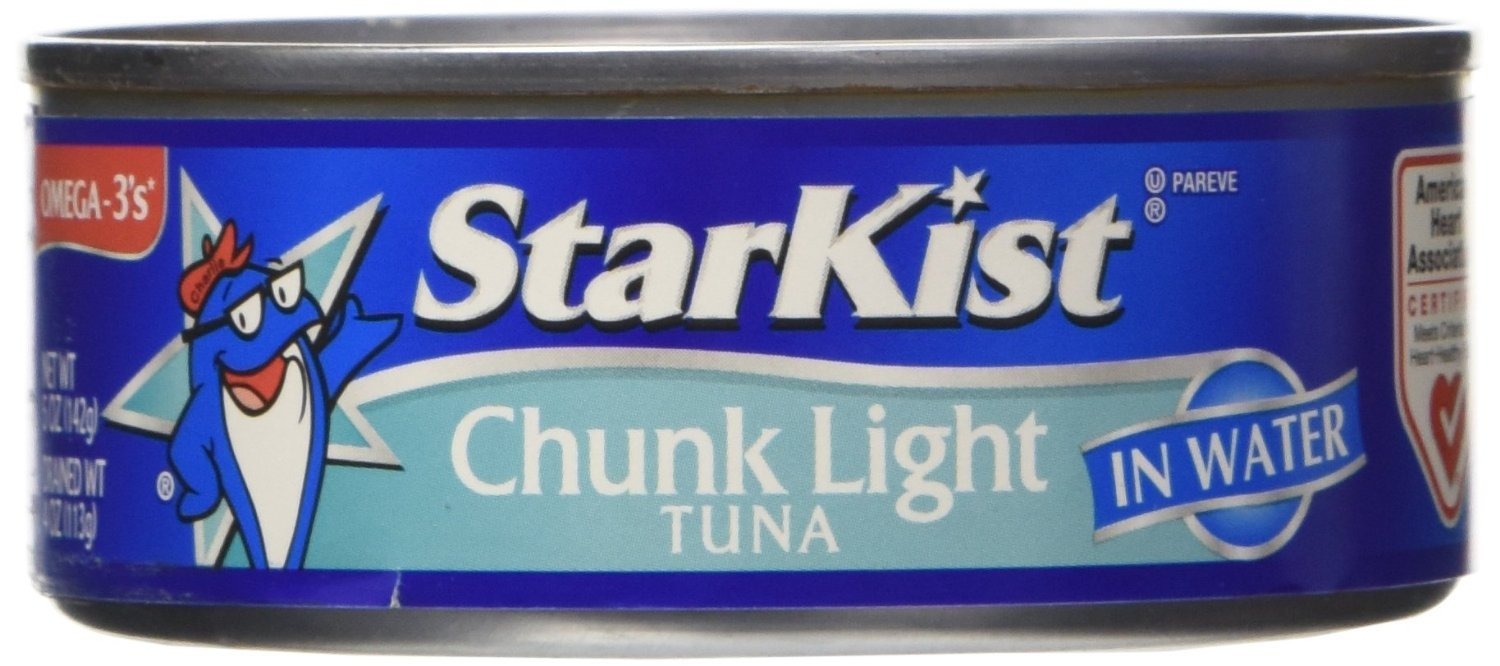
Item Name: Starkist Chunk Light Tuna In Water, 5 oz. Can (Pack of 16)
Bullet Point 1: Good source of protein
Bullet Point 2: Natural omega-3s
Bullet Point 3: 5 oz Cans
Bullet Point 4: Pack of 16
Product Description: The best-selling tuna in the United States, StarKist Chunk Light Tuna in Water is carefully packed and cooked to preserve the naturally mild, trusted tuna flavor people have come to expect from StarKist. Naturally lower in fat and cholesterol than beef or chicken, StarKist Chunk Light Tuna in Water is always an affordable choice and a great value to help you stay fit. Refreshing in cool tuna salads and hot casseroles.
Value: nan
Unit: None

Price: 0.99